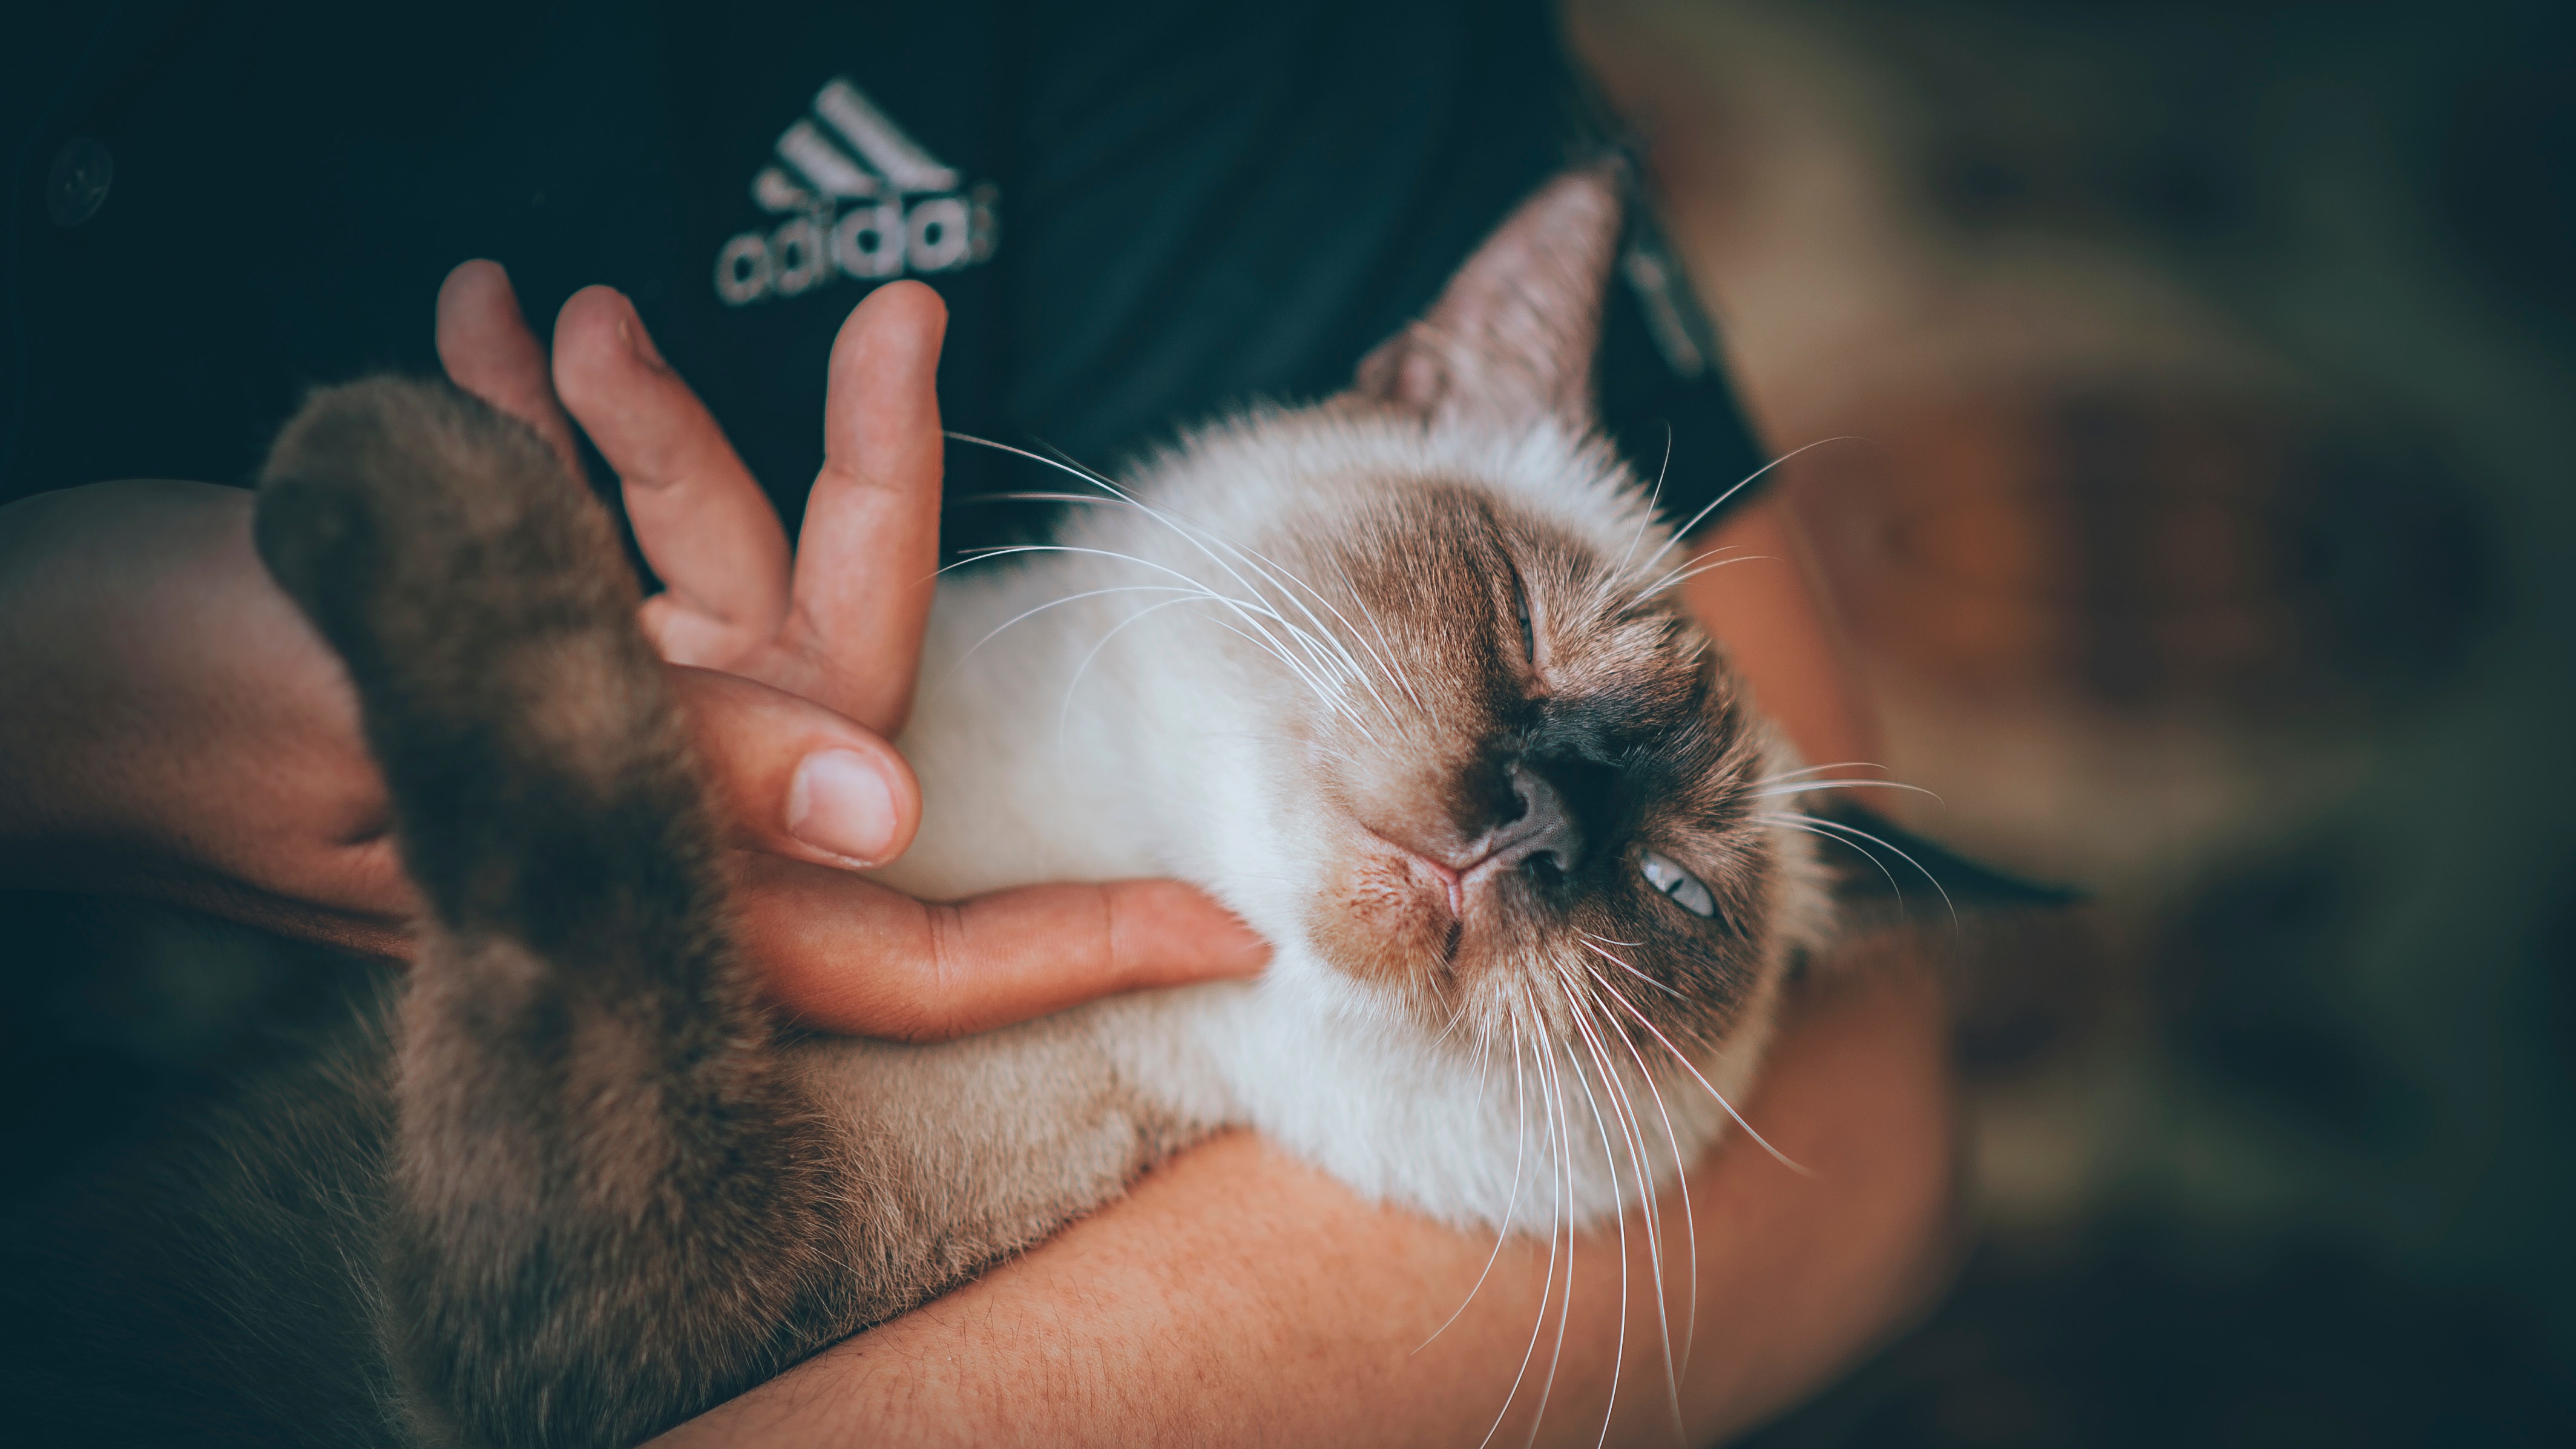
cat, whiskers, felidae, small to medium sized cats, skin, nose, fur, hand, snout, eye, carnivore, kitten, ear, himalayan, birman, claw, finger, fawn, asian, gesture, tonkinese